E. C. Riegel

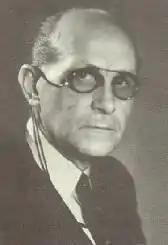
E.C. Riegel

Edwin Clarence Riegel (June 18, 1879 – 1953), generally known as E.C. Riegel, was an American author, consumer advocate and independent scholar who campaigned against restrictions on free markets that harmed consumers and promoted an alternative monetary theory and an early private enterprise currency alternative.